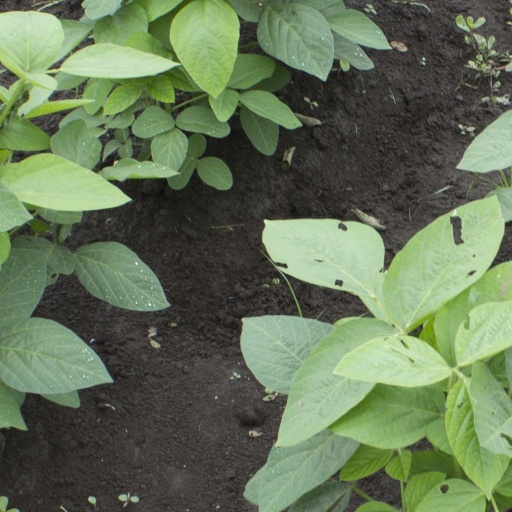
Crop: soybean